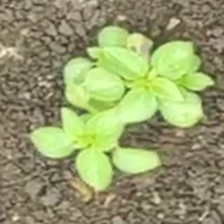
Weed species: Lamber_Quarter_plant(Chenopodium )